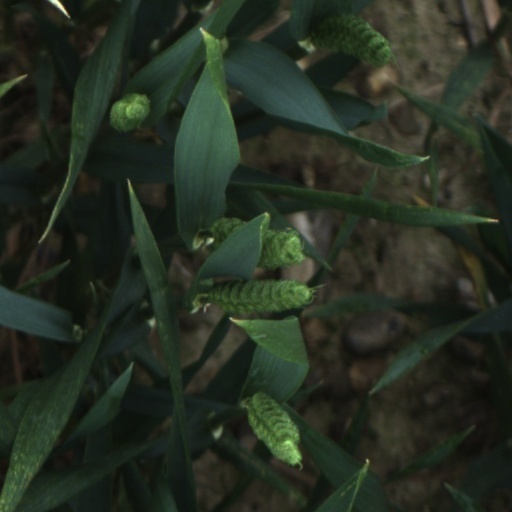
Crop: wheat